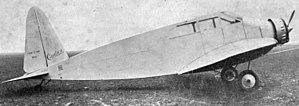
Le Caudron C.240 est un avion de tourisme de quatre places produit en France en 1931 par la Société des avions Caudron. C'est un monoplan monomoteur, à ailes basses et en porte-à-faux, construit en bois et en métal. Il est équipé d'un train d'atterrissage fixe et conventionnel.